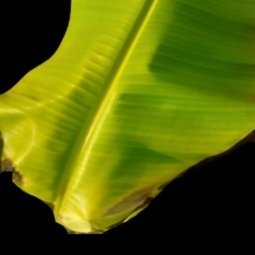
Label: Magnesium